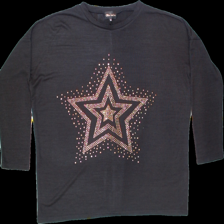
View: front
Type: Sweater
Category: Ladies
Brand: Chica london
Colors: Black
Material: 100% polyester
Pattern: Glitter
Cut: Long, Oversize, Loose, C-collar
Size: S
Season: All
Trend: No trend
Stains: No
Price range: 50-100
Recommended usage: Reuse